Thank U, Next

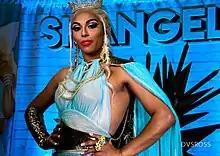
Drag queen Shangela, (pictured in 2018) has an uncredited feature on the third track, "NASA".

The album begins with the song "Imagine", an R&B ballad with a trap-inspired rhythm. The song features multiple whistle notes, and its lyrics speak about Grande's denial of failed relationships, specifically her relationship with Mac Miller. The next track "Needy" is a mid-tempo minimalistic song with a metronome-like synth in the foreground. Its lyrics are about Grande's insecurities in relationships. "NASA", named after the U.S. space agency of the same name, is a "bouncy-R&B tune" with "thumping bass and trap drums". The track features a spoken introduction by Shangela, an American drag queen. She says, "One small step for woman, one giant leap for womankind", a variation on Neil Armstrong's quote, "That's one small step for a man, one giant leap for mankind." The fourth track is "Bloodline." It is a reggae-pop song with R&B influences that contains brassy horns and a pounding bass. It has been compared to Grande's 2016 single "Side to Side" and "Greedy" from her third studio album, "Dangerous Woman". The song features a sound bite from Marjorie Grande, Grande's grandmother, in which she is talking about a hearing aid. "The Guardian" wrote that the song "posits the idea that maybe it's best to just see how things go relationship-wise and getting engaged after a few months isn't essential", believing that this song is about Pete Davidson.